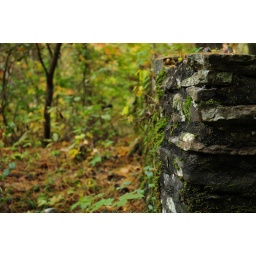
stone wall in Helen, GA